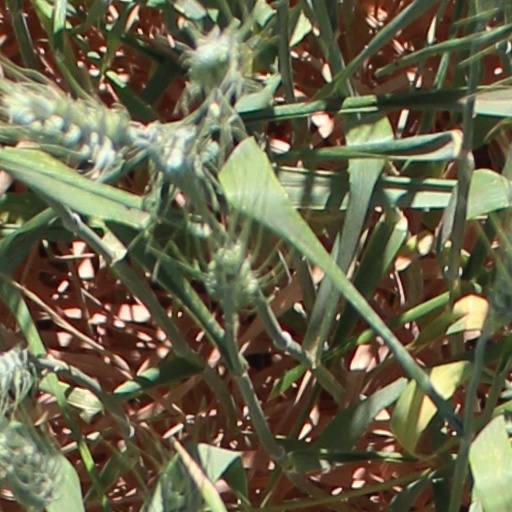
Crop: wheat